Leopold Reimann

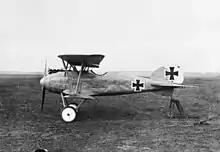
Reimann's assigned aircraft was an Albatros D.III fighter.

On 31 December 1916, Reimann married. Shortly thereafter, he began fighter training at Valenciennes, France. On 24 January 1917, while in flight, his Albatros D.III shed its wings and Reimann fell to his death.